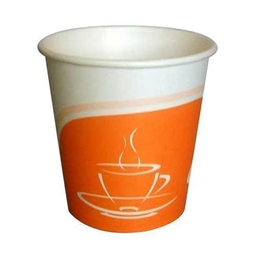
Label: cups